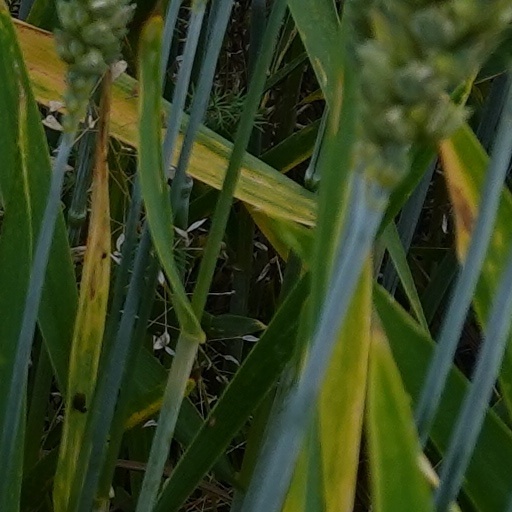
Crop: wheat